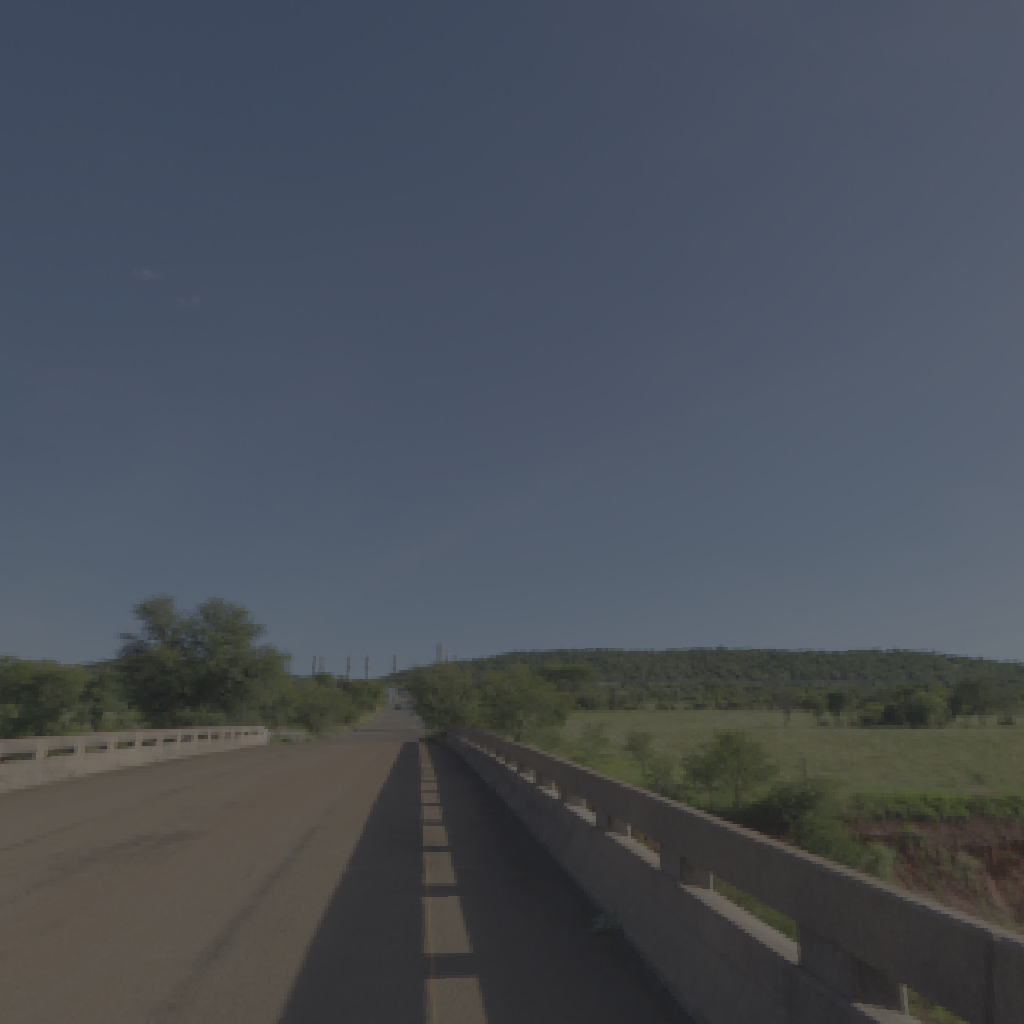
scene-linear HDR photo, Derelict Overpass, outdoor, with visible sun, asphalt, sun, highway, bridge, overpass, skies, urban, morning-afternoon, partly cloudy, high contrast, natural light, high dynamic range, physically based lighting